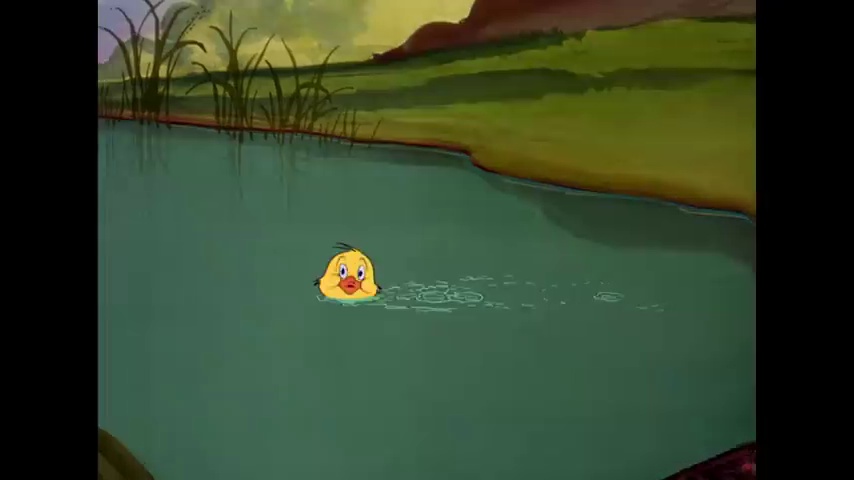
Portrait style: Cartoon Portrait